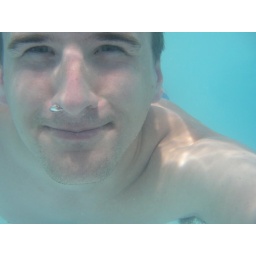
Adam under water in the lazy river